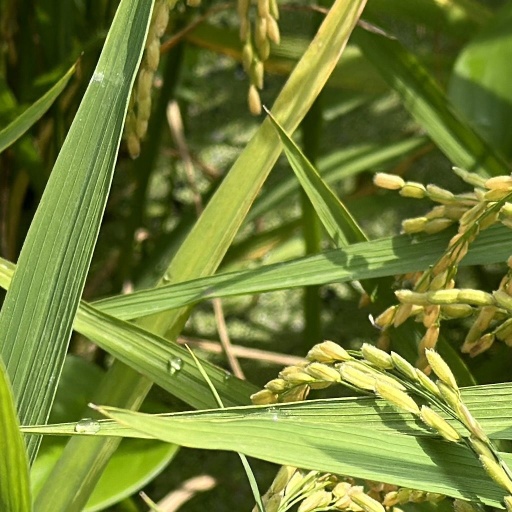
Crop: rice